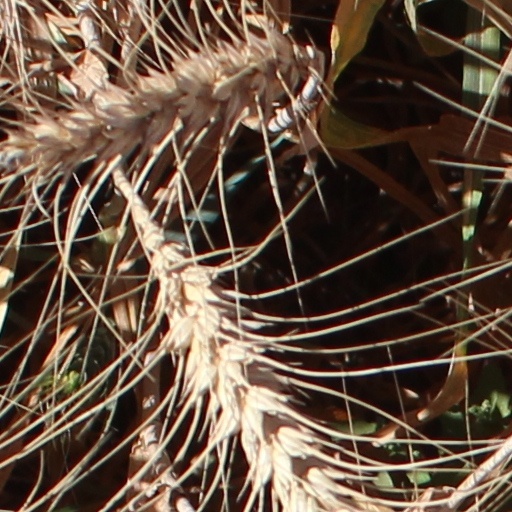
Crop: wheat